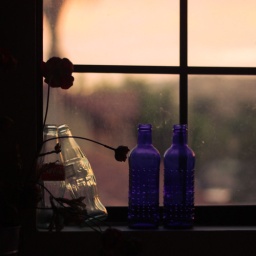
dressed the sky in a lovely yellow gown, (#447 in explore)